Erika Harold

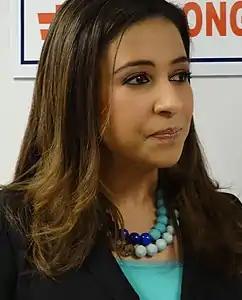
Harold in St. Louis, Missouri, in January 2014

Erika Natalie Louise Harold (born February 20, 1980) is an American attorney, politician, and former Miss America.